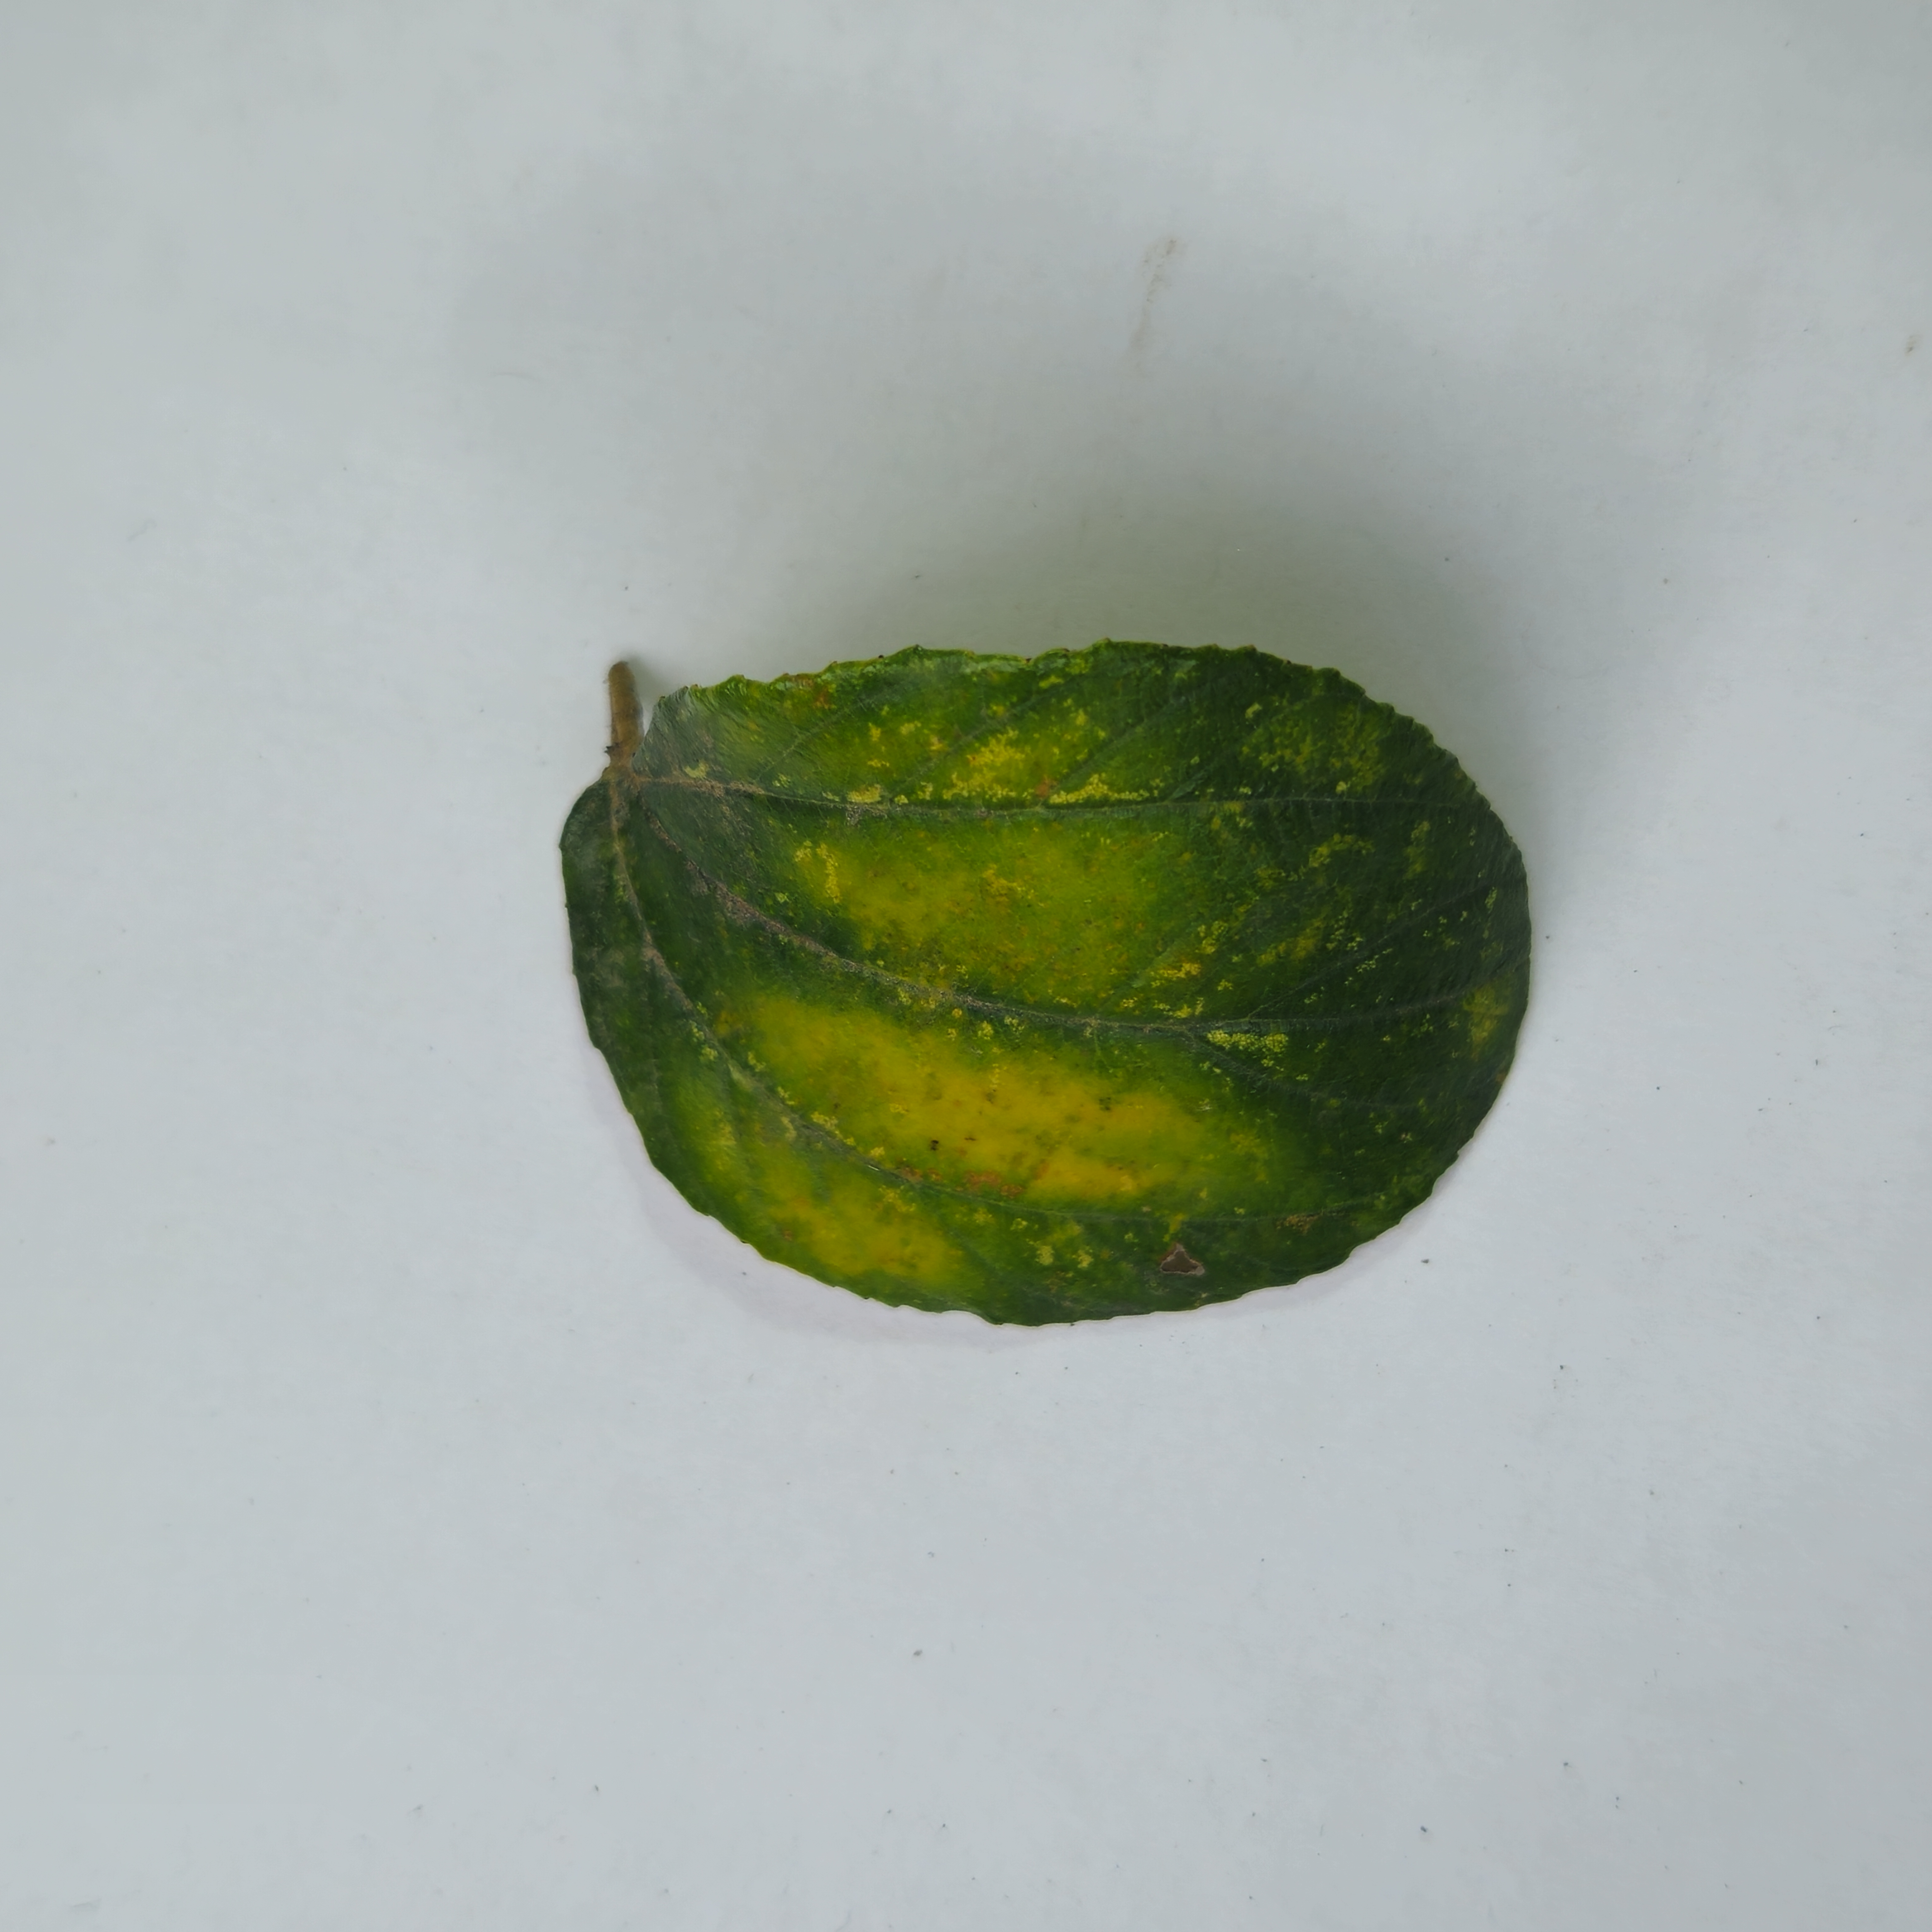
Label: Yellow